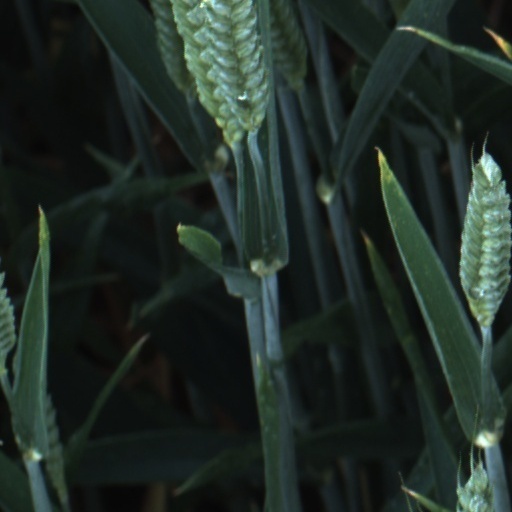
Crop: wheat